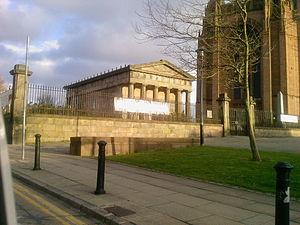
Cette liste des musées du Merseyside, Angleterre contient des musées qui sont définis dans ce contexte comme des institutions qui recueillent et soignent des objets d'intérêt culturel, artistique, scientifique ou historique. leurs collections ou expositions connexes disponibles pour la consultation publique. Sont également inclus les galeries d'art à but non lucratif et les galeries d'art universitaires. Les musées virtuels ne sont pas inclus.